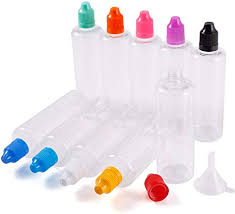
Waste category: plastic